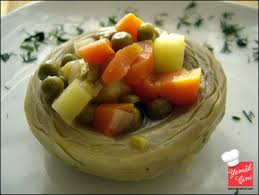
Yemek: enginar